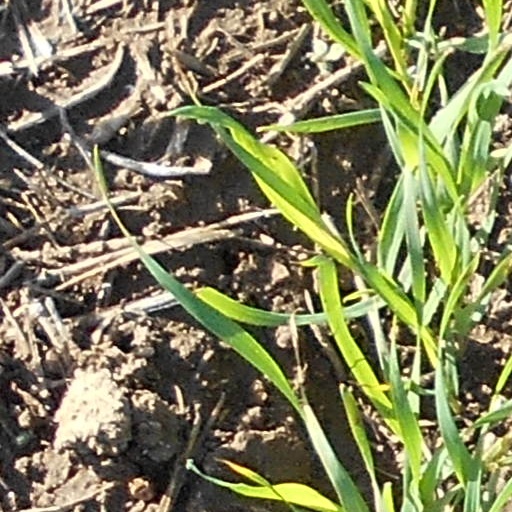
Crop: wheat